Steven P. Whitney

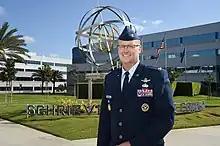
Whitney in 2017

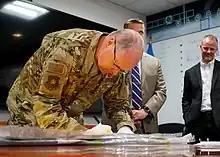
Whitney writes a message on the “thermal space blanket” for the Advanced Extremely High Frequency–5 (AEHF-5) satellite, 2019

1. April 1993–July 1996, Defense Support Program & Defense Meteorological Satellite Program Crew Commander and Chief, DSP Spacecraft Engineering; 1st Space Operations Squadron, Schriever Air Force Base, Colo.